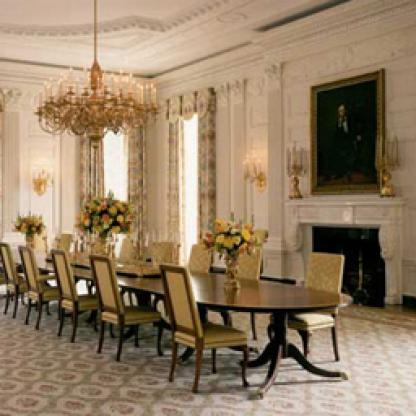
Scene: Indoor